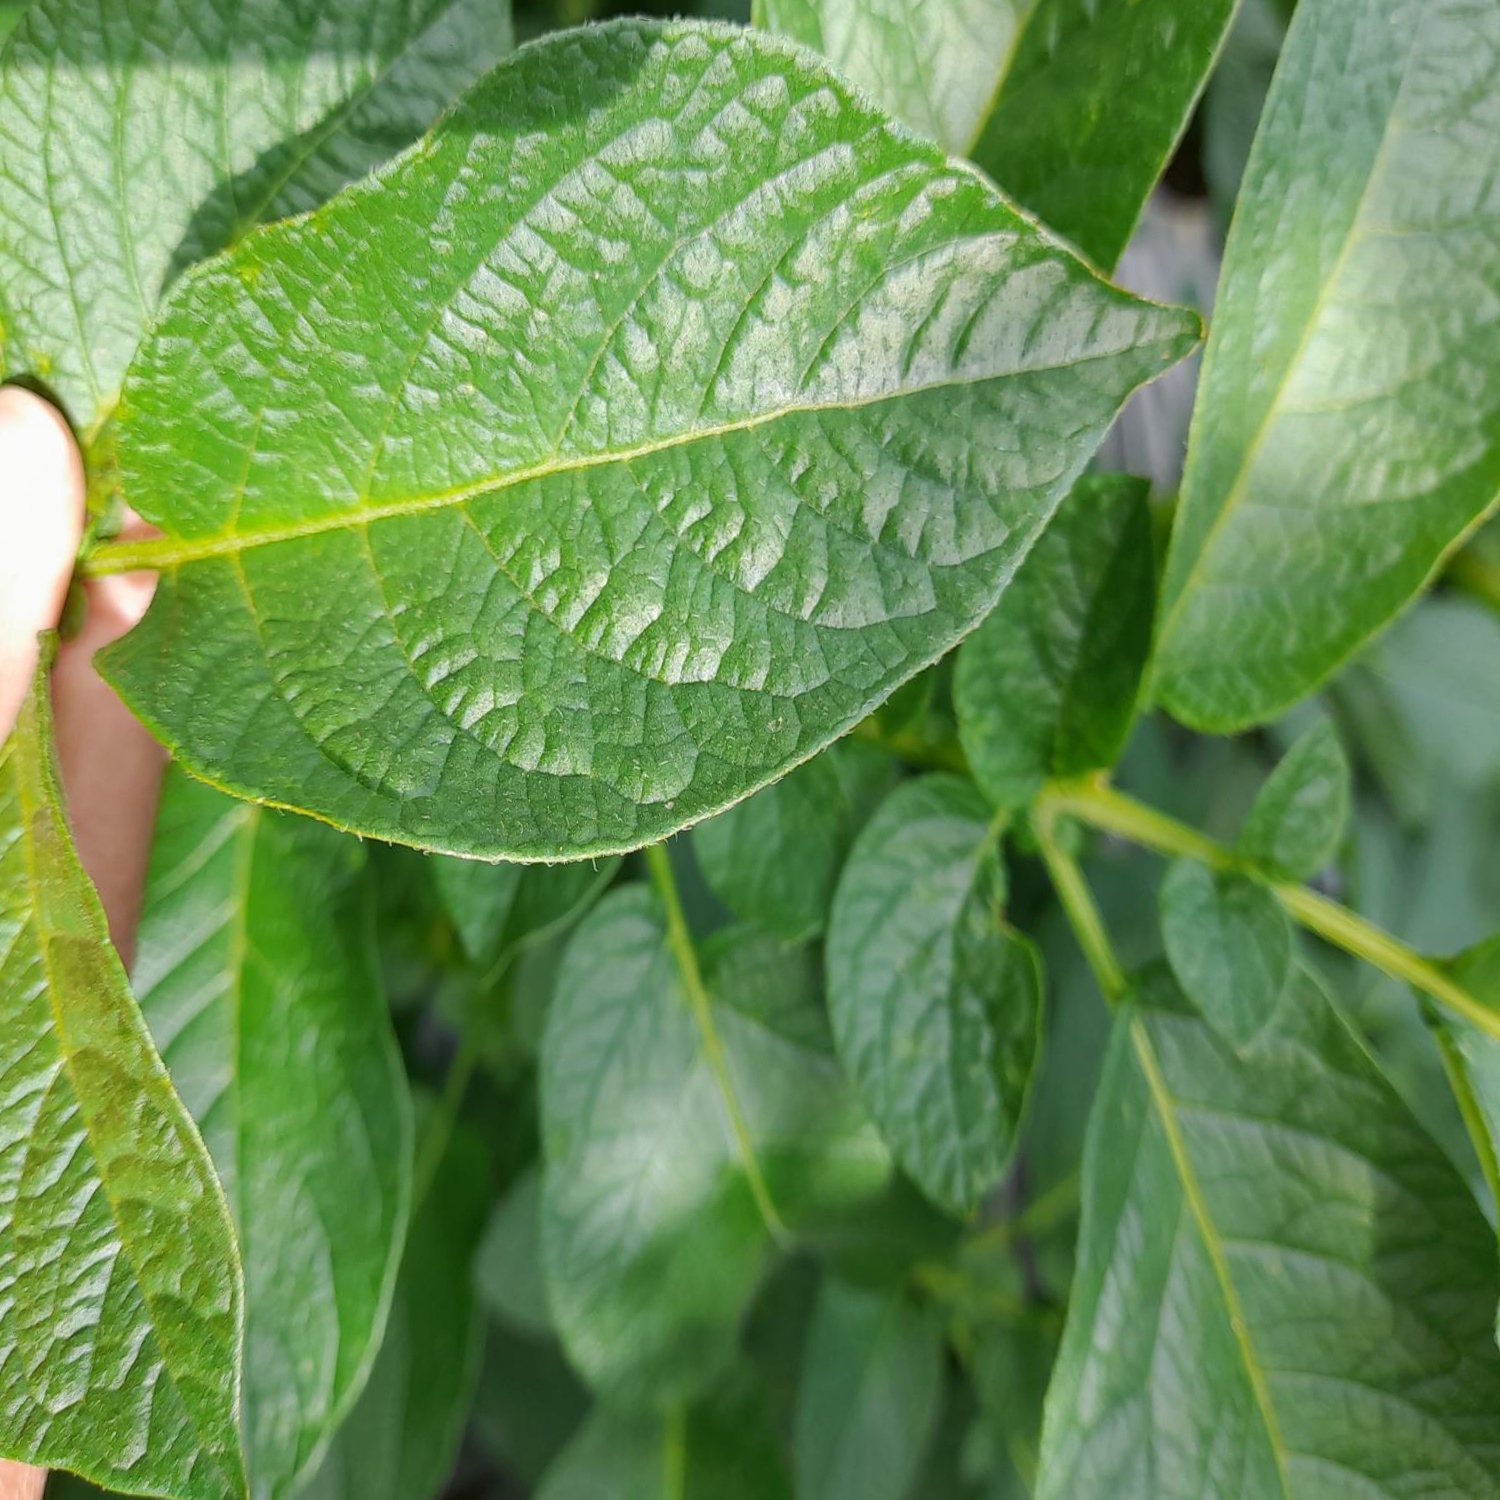
Etiqueta: Sana